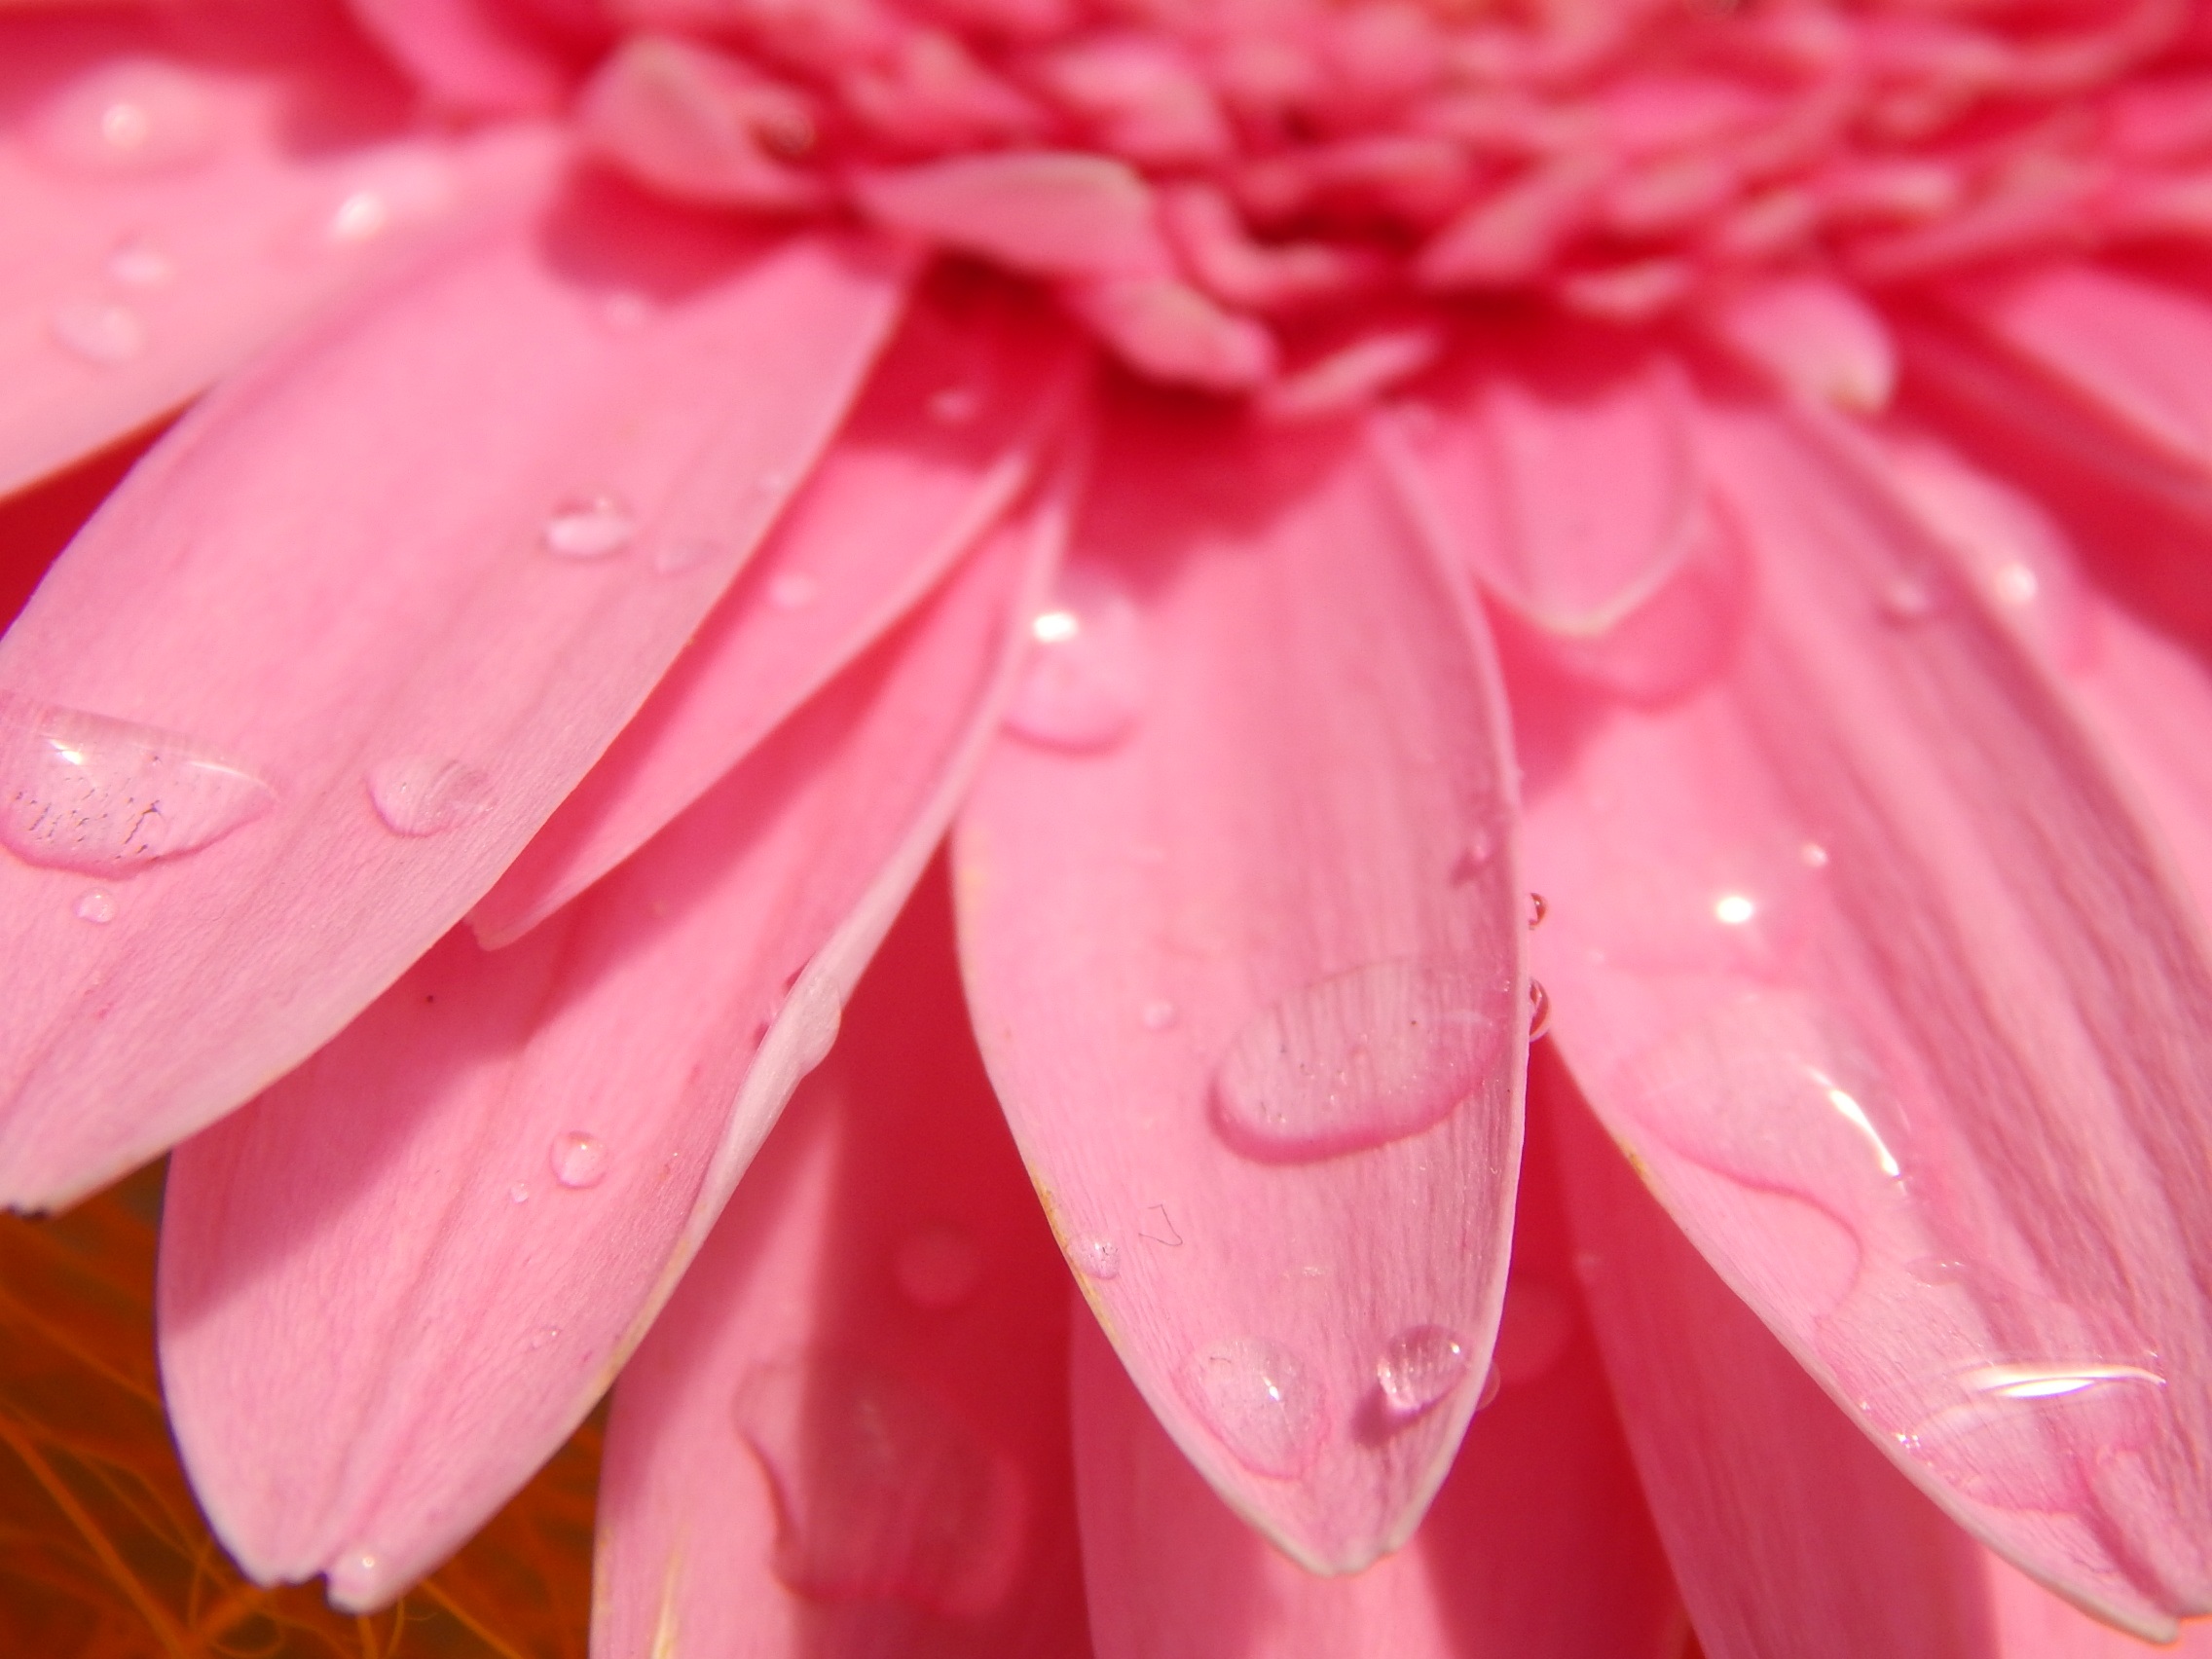
blossom, plant, photography, sweet, flower, petal, red, pink, close up, drops, gerbera, macro photography, flowering plant, daisy family, land plant